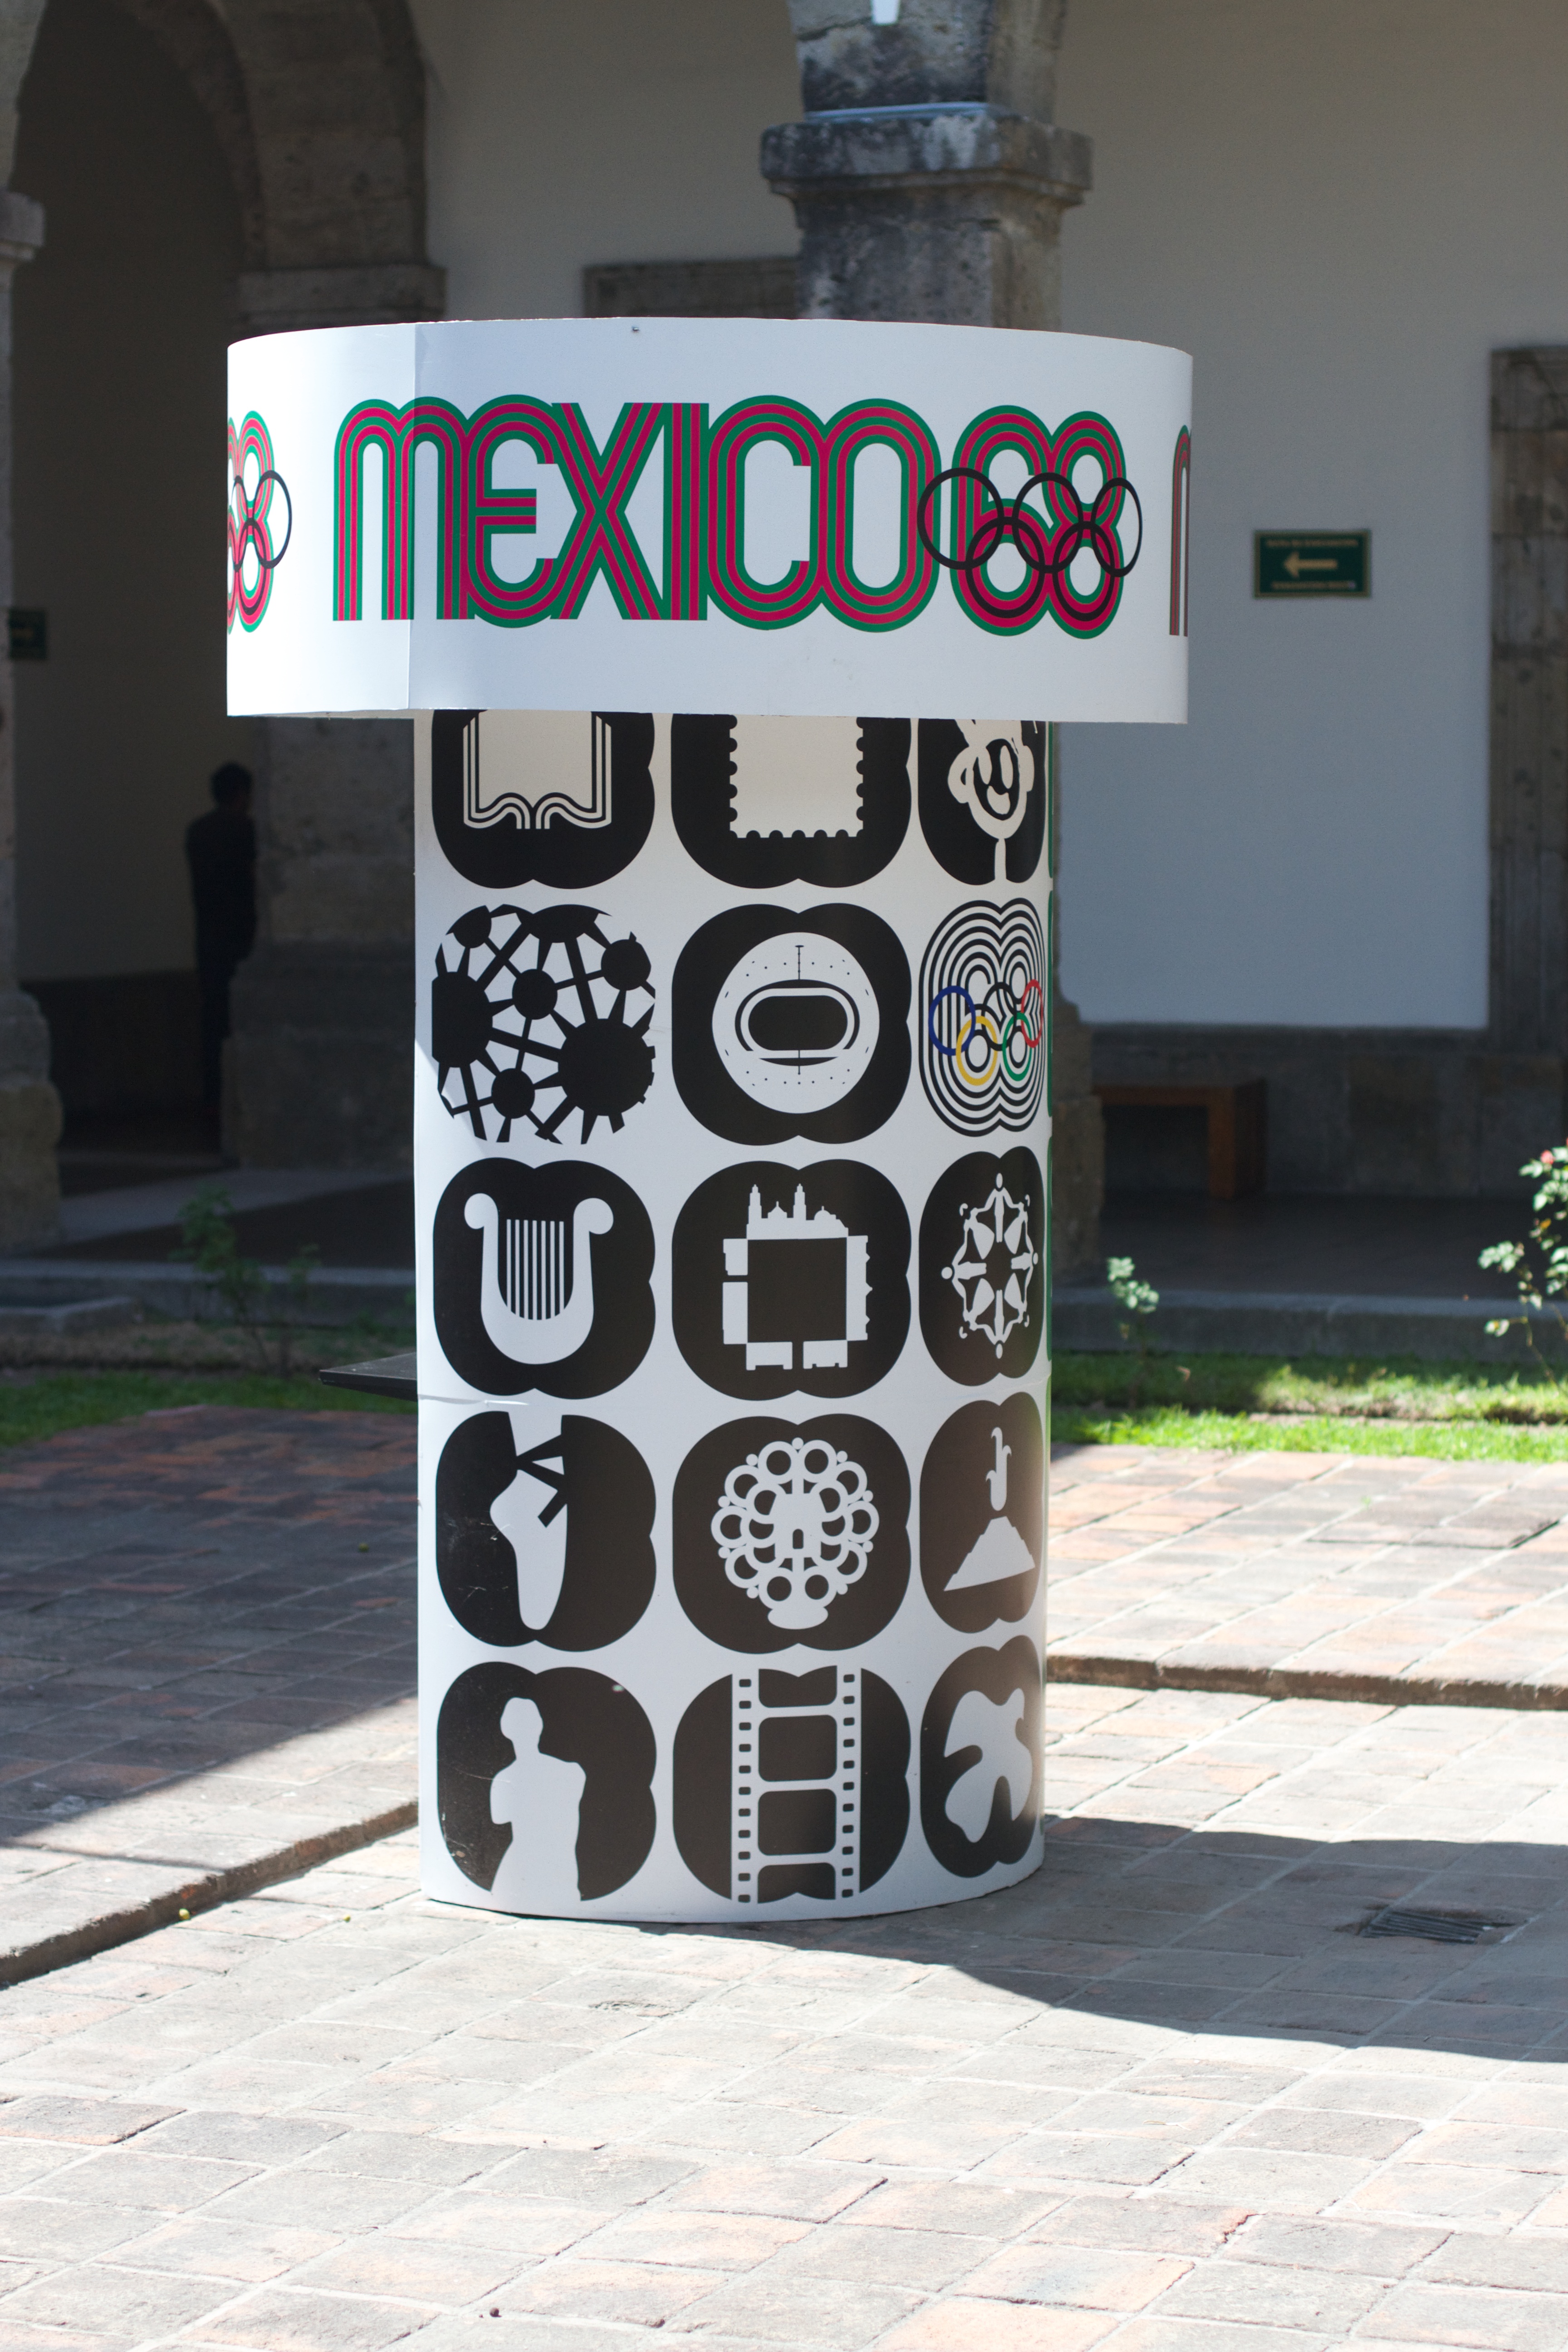
road, street, sign, street sign, signage, art, design